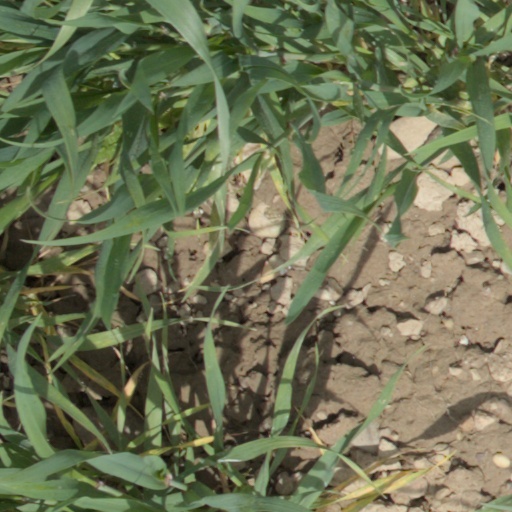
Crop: wheat